Cosmos sulphureus

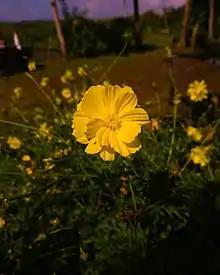
a Cosmos sp. at Yogyakarta region of Indonesia

Cosmos sulphureus is a species of flowering plant in the sunflower family Asteraceae, also known as sulfur cosmos and yellow cosmos. It is native to Mexico, Central America, and northern South America, and naturalized in other parts of North and South America as well as in Europe, Asia, and Australia.